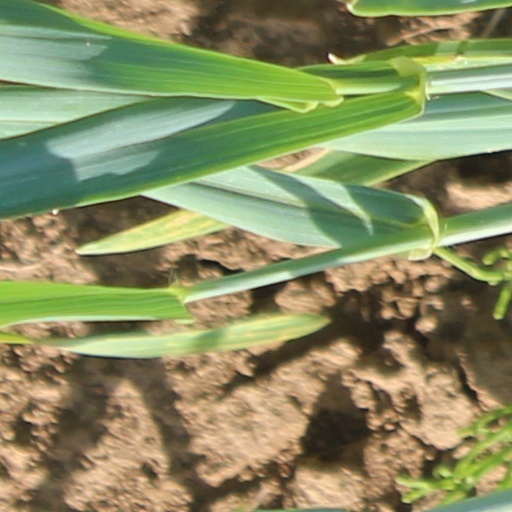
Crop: wheat